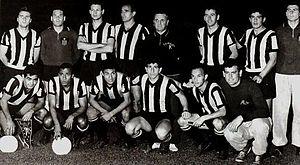
Le Club Atlético Peñarol est un club omnisports uruguayen basé à Montevideo. Il est particulièrement connu pour les succès de sa section football.
José Francisco Sasía, né le 27 décembre 1933 à Treinta y Tres et mort le 30 août 1996, est un ancien joueur international et entraîneur de football uruguayen, surnommé El Pepe Sasía.
Luis María Maidana, né le 22 février 1934 à Piriápolis en Uruguay, est un joueur de football international uruguayen, qui évoluait au poste de gardien de but.
Ángel Rubén Cabrera est un joueur de football international uruguayen, qui évoluait en tant qu'attaquant.